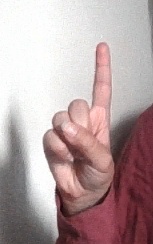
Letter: bb